Charles I. Murray

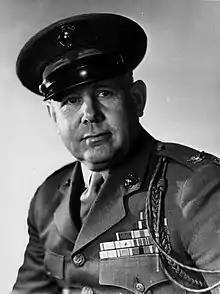
Murray as colonel, USMC

Charles Ira Murray (May 4, 1896 – September 24, 1977) was a highly decorated officer of the United States Marine Corps with the rank of brigadier general, who